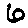
Label: 6